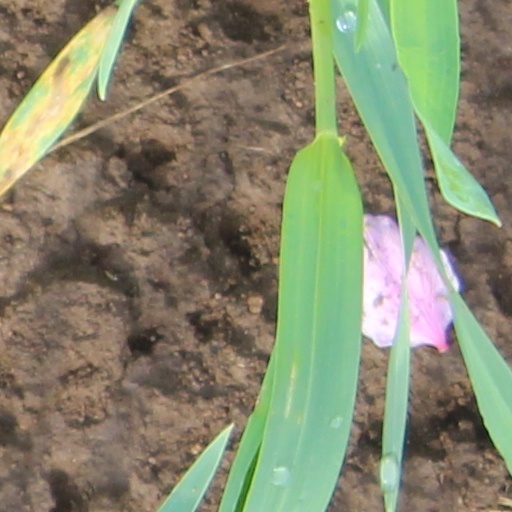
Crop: wheat